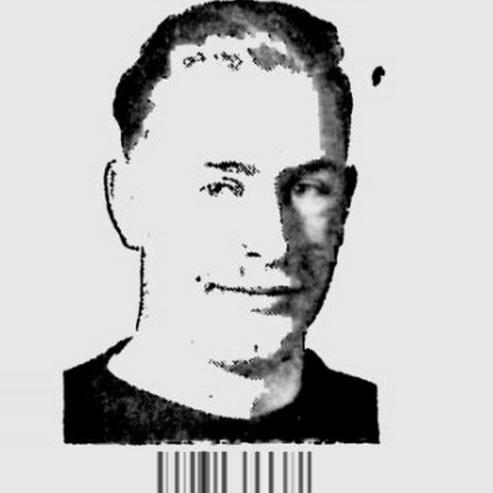
Age: 17